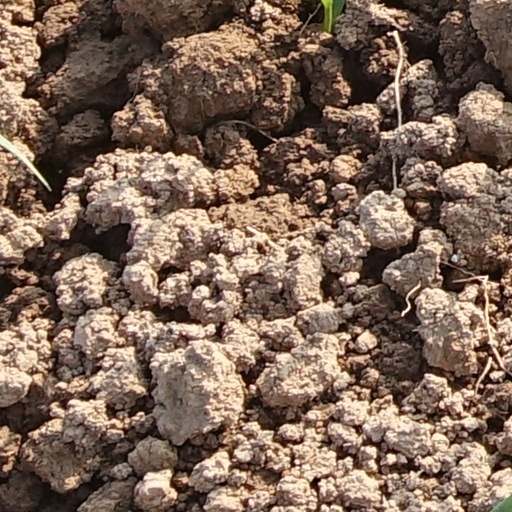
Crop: wheat